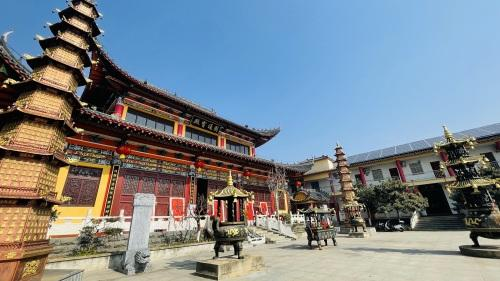
地标名称：普济禅寺
所在城市：武汉市·黄陂区